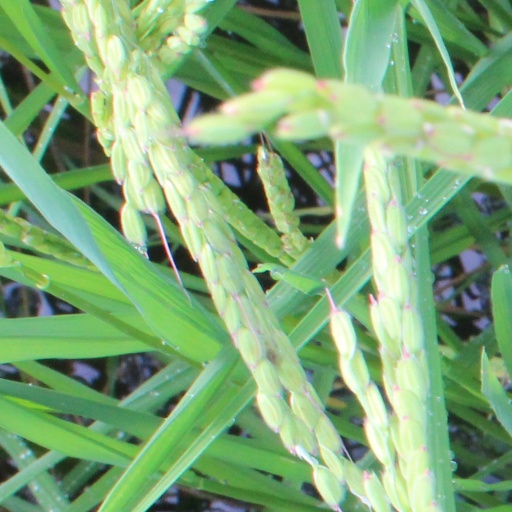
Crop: rice